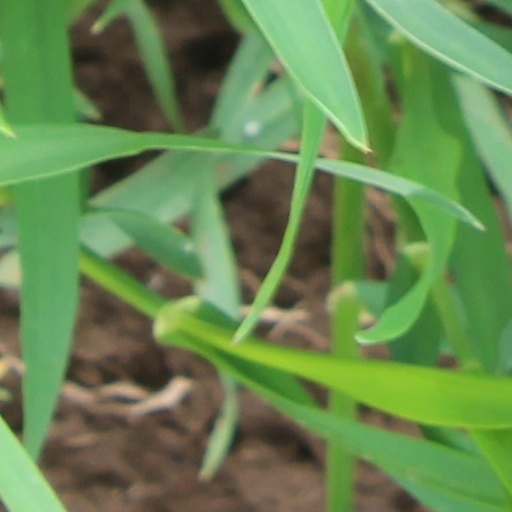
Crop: wheat